Asimbonanga

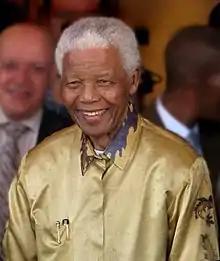
Nelson Mandela, one of the anti-apartheid activists to whom "Asimbonanga" was dedicated.

"Asimbonanga", also known as "Asimbonanga (Mandela)", is an anti-apartheid song by the South African racially integrated band Savuka. It was first released as a 12" single in 1986, and then included in their 1987 album "Third World Child". It alluded to Nelson Mandela, imprisoned on Robben Island at the time of the song's release, and other anti-apartheid activists. "Asimbonanga" is a Zulu phrase that may be translated as "We have not seen him". It was well received, becoming popular within the movement against apartheid, and was covered by several artists including Joan Baez and the Soweto Gospel Choir.